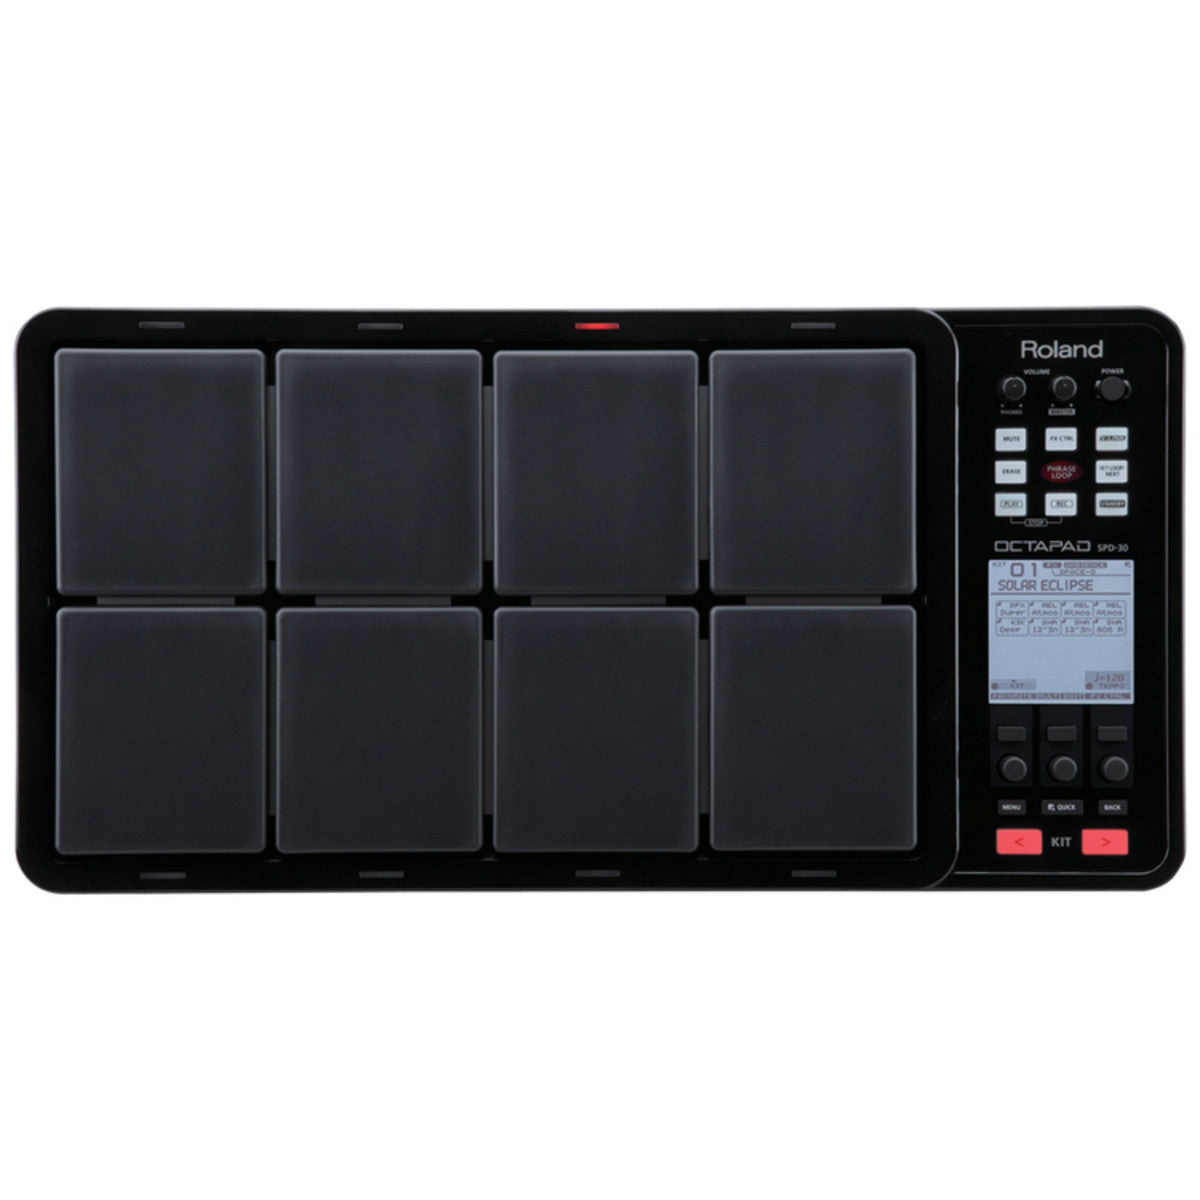
Trống Điện Tử Roland SPD-30
Roland Octapad SPD-30 Percussion Pad là sự trở lại của một huyền thoại. Với chất lượng chuyên nghiệp, pad trống này sở hữu hơn 600 âm thanh, 99 bộ trống và chức năng Phrase Looper, Octapad là sự bổ sung hoàn hảo cho bất kỳ bộ trống điện tử hay acoustic nào, đồng thời là một công cụ trống điện tử độc lập mạnh mẽ. Công nghệ kích hoạt V-Drum tiên tiến của Roland mang lại trải nghiệm chơi nhạc chính xác và nhạy bén cho người chơi. Trống Điện Tử Roland SPD-30 Review Trống Điện Tử Roland SPD-30 Được trang bị hệ thống nâng cấp Phiên bản 2, SPD-30 cung cấp một loạt các thư viện bộ trống và cụm âm thanh phong phú. Điều này có nghĩa là bạn có thể dễ dàng truy cập vào một loạt âm thanh đa dạng ngay trong tầm tay. Dù bạn là một nghệ sĩ chuyên nghiệp biểu diễn trên sân khấu hay một người đam mê luyện tập tại nhà, pad trống này sẽ đáp ứng đầy đủ nhu cầu của bạn. Không chỉ cung cấp một loạt âm thanh ấn tượng, SPD-30 còn tích hợp công nghệ kích hoạt mới nhất, đảm bảo trải nghiệm chơi nhạc nhạy bén và chân thực, giúp bạn thể hiện kỹ năng của mình với sự chính xác cao. Cấu trúc bền bỉ của pad trống này làm cho nó trở nên lý tưởng cho các nhạc sĩ đi tour cần sự bền bỉ và đáng tin cậy. Thư viện bộ trống phong phú để lựa chọn Roland Octapad SPD-30 Total Percussion Pad có sự gia tăng ấn tượng về số lượng bộ trống, hiện cung cấp tổng cộng 99 tùy chọn với bản cập nhật Phiên bản 2. Với 49 bộ trống mới đầy hấp dẫn, pad trống này mở ra một thế giới các khả năng sáng tạo. Dù bạn muốn mô phỏng một bộ trống nhỏ gọn, thử nghiệm với các âm thanh trống dàn nhạc, hay khám phá các nhạc cụ truyền thống từ các nền văn hóa khác nhau, Octapad SPD-30 đều đáp ứng nhu cầu của bạn. Hơn nữa, bạn có khả năng sao lưu dữ liệu bộ trống tùy chỉnh của mình và nhập vào Phiên bản 2, đảm bảo sự tích hợp mượt mà với thư viện âm thanh cá nhân của bạn. Tạo vòng lặp cụm âm thanh với 50 cài sẵn Với chức năng Phrase Loop tích hợp sẵn, Octapad SPD-30 cho phép bạn dễ dàng tạo ra các vòng lặp và cụm âm thanh chồng lớp. Ghi âm và lưu trữ lên đến 50 cụm âm thanh trong bộ nhớ nội bộ, mỗi cụm có thể bao gồm ba lớp âm thanh. Bạn còn có tùy chọn lưu dữ liệu cụm âm thanh của mình vào bộ nhớ USB để dễ dàng truy cập. Bản cập nhật Phiên bản 2 nâng cao khả năng điều khiển chức năng Phrase Loop, cho phép bạn bắt đầu vòng lặp bằng độ nhạy của pad, các nút bấm và thậm chí là công tắc chân (tùy chọn). Tính năng linh hoạt này mang lại cho bạn sự tự do chuyển đổi mượt mà giữa chơi đơn và chơi cụm âm thanh, tạo thêm chiều sâu và khía cạnh cho phần biểu diễn của bạn. Ngoài ra, Phiên bản 2 đi kèm với mười chín cụm âm thanh cài sẵn mới, mở rộng các tùy chọn sáng tạo của bạn và cung cấp các khả năng biểu diễn và ghi âm thú vị. Chuỗi bộ trống cho việc chuyển đổi mượt mà Octapad SPD-30 Phiên bản 2 giới thiệu tám ngân hàng Kit Chains, được tổ chức một cách thông minh theo các phong cách âm nhạc và loại nhạc cụ. Dù bạn đang chơi bộ trống, trống gõ, trống dàn nhạc, âm thanh club, trống gõ giai điệu, synth giai điệu, hiệu ứng âm thanh, hay bộ trống mở rộng, những chuỗi được thiết kế sẵn này là một tài nguyên quý giá cho các buổi biểu diễn trực tiếp. Bạn có thể sử dụng chúng như chúng là hoặc dễ dàng chỉnh sửa để phù hợp với nhu cầu cụ thể của bạn trên sân khấu. Tính năng này cho phép chuyển đổi nhanh chóng và mượt mà giữa các âm thanh và phong cách khác nhau, đảm bảo một màn trình diễn sinh động và hấp dẫn mỗi lần. Tăng cường âm lượng khi cần Đáp ứng phản hồi từ khách hàng, Phiên bản 2 của Octapad SPD-30 hiện bao gồm chức năng Output Gain. Thêm vào đó, bạn có thể tăng cường âm lượng tổng thể của pad trống khi cần một tín hiệu mạnh hơn. Với mức tăng +6 dB, bạn có thể đảm bảo rằng âm thanh của bạn nổi bật trong hỗn hợp và tạo ấn tượng lâu dài. Tùy chỉnh âm thanh với các điều khiển tích hợp Khác với phiên bản trước, Octapad SPD-30 không chỉ là một bộ điều khiển MIDI; nó là một pad trống độc lập với ngân hàng âm thanh nội bộ của riêng nó. Điều này có nghĩa là bạn có một loạt các nhạc cụ trống và gõ có thể tùy chỉnh ngay trong tầm tay. Với các điều khiển tích hợp cho việc điều chỉnh âm, làm mờ, tấn công, thay đổi cao độ và nhiều hơn nữa, bạn có quyền điều chỉnh và tạo hình âm thanh theo sở thích của mình. Octapad SPD-30 thực sự là một gói di động cung cấp tính linh hoạt của một bộ trống hoàn chỉnh với sự tiện lợi của một thiết bị nhỏ gọn. Hiệu ứng đa dạng chất lượng studio Nâng cao màn trình diễn của bạn với động cơ hiệu ứng đa dạng của Octapad SPD-30. Dựa trên công nghệ hiệu ứng hàng đầu của Roland, pad trống này cung cấp 30 loại hiệu ứng đa dạng, cùng với EQ, giới hạn và bảy loại Ambience. Phạm vi hiệu ứng toàn diện này cho phép bạn thêm chiều sâu, kết cấu và đặc trưng cho âm thanh của mình, mang đến cho các phần biểu diễn của bạn một sự chạm tay chuyên nghiệp và tinh tế. Công nghệ kích hoạt tiên tiến cho độ chính xác không ai sánh kịp Được hưởng lợi từ công nghệ kích hoạt V-Drum tiên tiến nhất của Roland, Octapad SPD-30 nổi tiếng với độ nhạy đặc biệt và khả năng từ chối crosstalk hoàn toàn. Mỗi pad trên pad trống là một đơn vị riêng biệt và tách biệt, đảm bảo kích hoạt chính xác và tinh tế. Thêm vào đó, bạn có khả năng kết nối bốn đầu vào kích hoạt kép và một bộ điều khiển hi-hat (tương thích với Roland FD-8, VH-11) để tạo ra một bộ trống mini bằng các pad bên ngoài (Roland KD / PD / PDX / CY series). Hơn nữa, bạn còn có thể tích hợp trống acoustic thông qua các kích hoạt RT series của Roland, đảm bảo sự tích hợp mượt mà với hệ thống hiện có của bạn. Octapad SPD-30 mang đến hiệu suất và khả năng phản hồi không ai sánh kịp, cho phép bạn thể hiện bản thân với sự tinh tế và chính xác. Trống Điện Tử Roland SPD-30 Thông Số Trống Điện Tử Roland SPD-30 Số pad gắn sẵn 8 Polyphony tối đa 8 âm Tần số lấy mẫu Chế độ Fine / Standard / Long Tần số lấy mẫu 44,1 kHz Mức Line Đầu vào -10 dBu, Mic: -50 dBu Trở kháng đầu vào 10 k ohms (LINE / MIC) Mức ra đầu ra "-10 dBu Trở kháng đầu ra 1 k ohms, Ngõ headphone: 47 ohms * 0 dBu = 0,775 Vrms Bộ nhớ Patches 128, âm nội: 399 (Pre-nạp âm thanh 181), Card: 500 Dung lượng mẫu tối đa khoảng 12 phút (Bộ nhớ trong, Long Mode)- Hiệu ứng Multi-Effects (30 kiểu Hiển thị 16 ký tự, 1 dòng (backlit LCD) Cổng kết nối đầu ra Jacks (L / Mono, R, 1 / 4 inch loại phono), đầu vào Jacks (L /Mono, R, 1 / 4 inch loại phono) * LINE / MIC tùy chọn, Tai nghe Jack (stereo 1 / 4 inch loại phono ), Trigger Input Jack (ngõ kích) (1 / 4 inch TRS loại phono), ExpressionPedal Jack (1 / 4 inch TRS loại phono), MIDI Connectors (IN, OUT), FootswitchJack (1 / 4 inch TRS loại phono), CompactFlash Card slot Nguồn cung cấp DC 9V AC Adaptor Adapter 1.000 mA Phụ kiện Hướng dẫn sử dụng, AC Adaptor (ACI-120C/ACI-230C/ACB-230E/ACB-240A), đĩa mẫu CD, trục vít x2, lục giác Wrench Kích thước và Trọng lượng: Chiều rộng 342 mm 13-1/2 inches Độ sâu 282 mm 11-1/8 inches Cao 83 mm 3-5/16 inches Trọng lượng 2,1 kg £ 4. 11 oz.
Brand: Roland
Category: Arts & Entertainment > Hobbies & Creative Arts > Musical Instruments > Percussion > Electronic Drums > Electronic Tom-Toms